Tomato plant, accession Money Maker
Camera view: horizontal (90 deg, fisheye); turntable rotation: 270 degrees
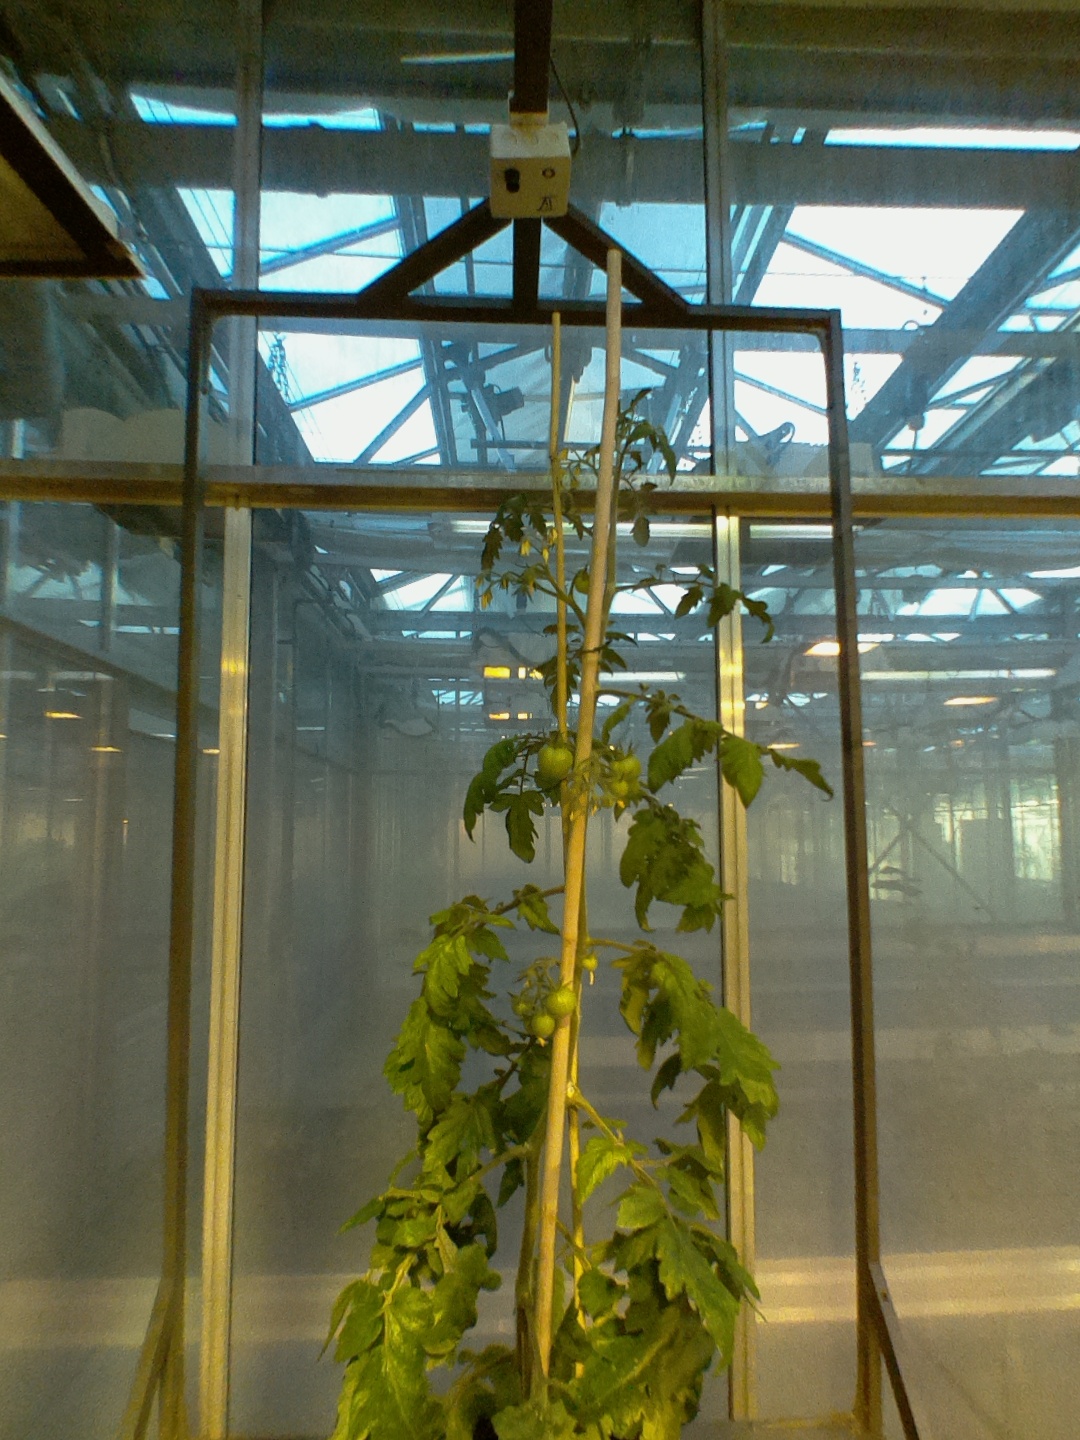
BBCH growth stage 73: 30%-40% of final fruit size